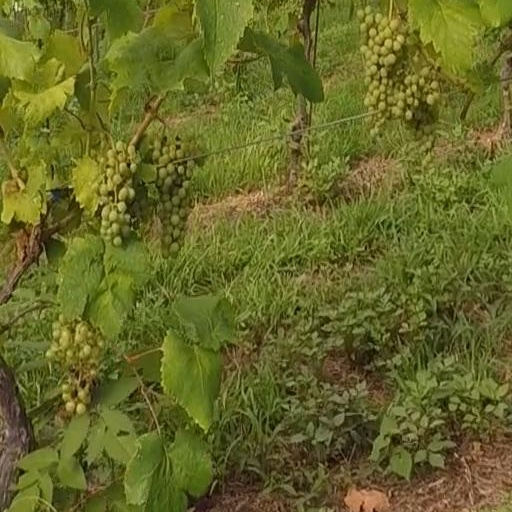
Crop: grape